Victor Milliard

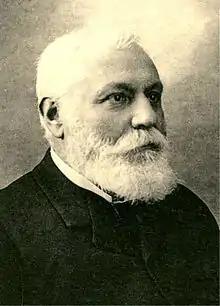

Victor Édouard Milliard (19 December 1844 – 9 May 1921) was a French politician who was Minister of Justice for a few months in 1897–98.